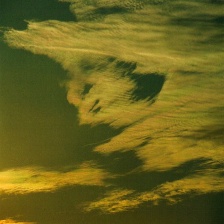
Cloud type: Cirroculumulus